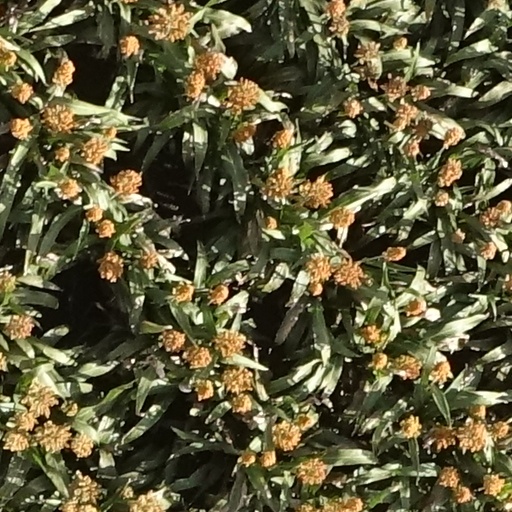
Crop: sorghum